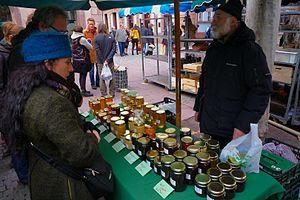
Strasbourg, apiculteur au marché des producteurs 2011
Le « Miel d'Alsace » est un miel produit en Alsace, et qui bénéficie d’une indication géographique protégée depuis 2005.